37th meridian west from Washington

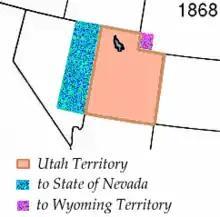
The territorial change which created the boundary usage of the meridian

The 37th meridian west from Washington is an archaic meridian based on the Washington meridian. It is currently located at approximately 114 degrees, 3 minutes west of the Greenwich meridian. The meridian is used as a boundary for two states.